Armillaria

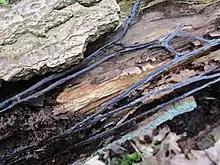
Mycelial cords "Armillaria"

Initial symptoms of honey fungus infection include dieback or shortage of leaves in spring. Rhizomorphs (also called mycelial cords) appear under the bark and around the tree, and mushrooms grow in clusters from the infected plant in autumn and die back after the first frost. However these symptoms and signs do not necessarily mean that the pathogenic strains of honey fungus are the cause, so other identification methods are advised before diagnosis. Thin sheets of cream colored mycelium, beneath the bark at the base of the trunk or stem indicated that honey fungus is likely the pathogen. It will give off a strong mushroom scent and the mushrooms sometimes extend upward. On conifers honey fungus often exudes a gum or resin from cracks in the bark.